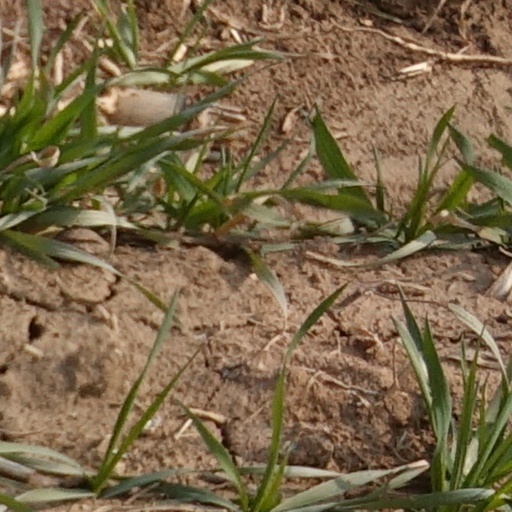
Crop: wheat